Balankha

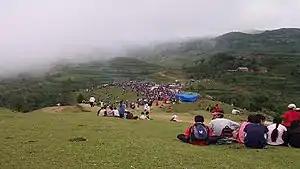
Kirat Rai Ubhauli festival at Chandi Bazar

The local Kirat Rais believe that the ghost of Shimbha Mala still roams in the area especially in the nights on nights with a full moon, a new moon and during kirat festivals. It is also believed that anyone who digs up the grave will die. A long time ago, the ghost phenomena used to occur every night. People could hear the horse steps and the sound of bells while the ghost was on the ride from Purne Dada (पुर्णे डांडा) to Raake Dada (राँके डांडा). People were scared to take a walk along the at late night for fear of seeing the ghost. A local Chhetri man named Kaale Bista (काले बिष्ट) who lived near the main trail "" was tired of the ghost phenomena every night. One night he was determined to face the ghost directly. He took a big sword "KaTTi" (कट्टी) in his hand and waited for the ghost. When the ghost arrived on the horse they faced each other. There was no words for few seconds, and all of a sudden, Kale Bista raised his weapon to attack the ghost, and thusly, the ghost became nervous and started to run away. Kale Bista chased the ghost few hundred yards away. Since then the Ghost has never appeared again in his area of Balankha. The great grandson of Kale Bista, Gadul Bista (गडुल बिष्ट ) who died in 2065 B.S. used to tell this story to the locals.